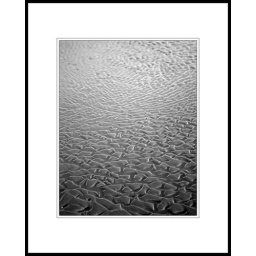
Study of wind, water, sand and tide. Wet sand patterns at low tide. Windswept beach in Galveston, TX.